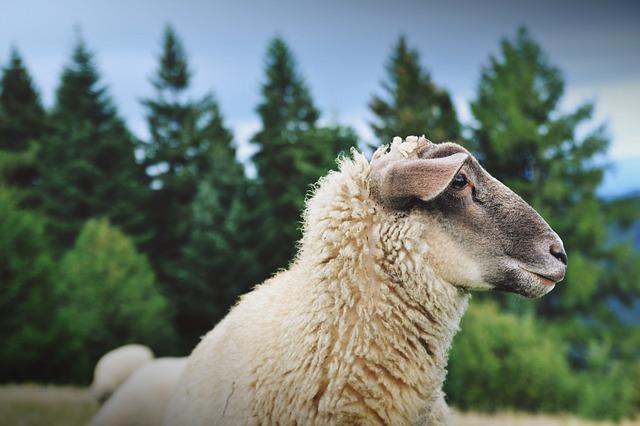
sheep